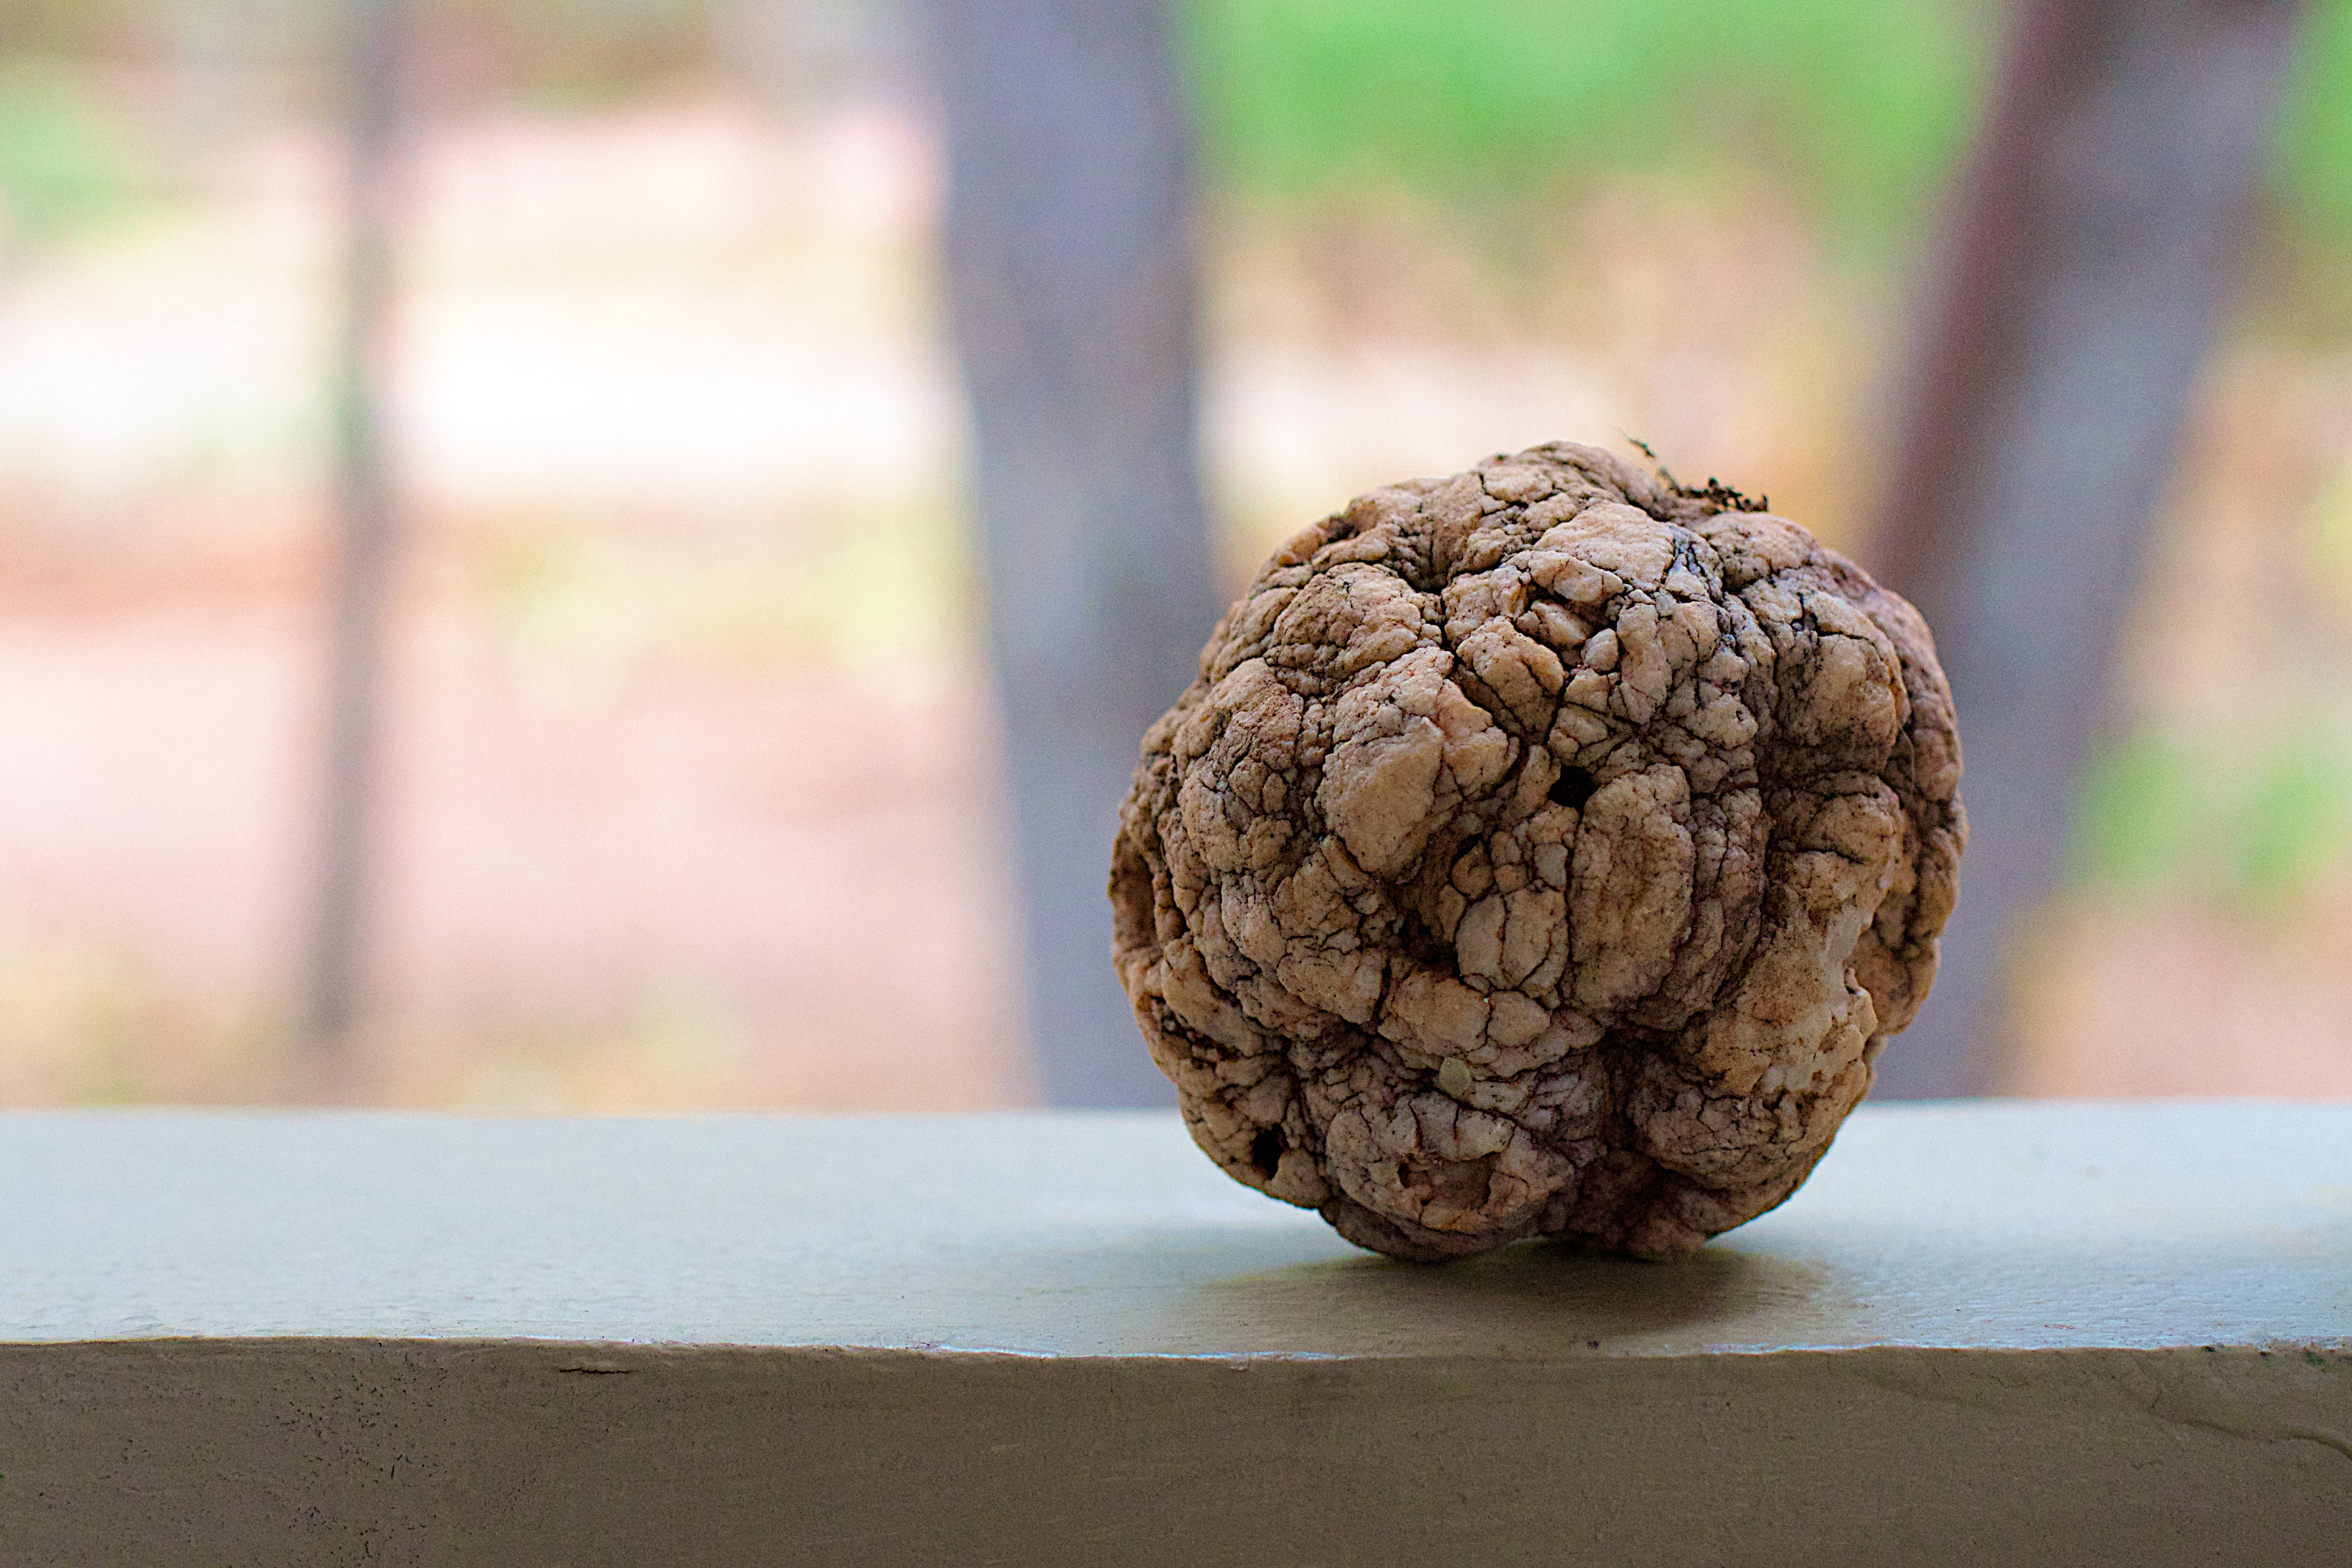
tree, rock, wood, leaf, flower, food, produce, soil, close up, organ, 2016366, macro photography